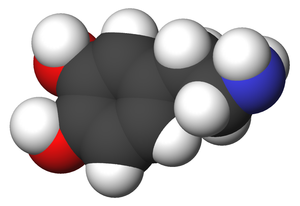
La dopamine est un neurotransmetteur, une molécule biochimique qui permet la communication au sein du système nerveux, et l'une de celles qui influent directement sur le comportement. La dopamine renforce les actions habituellement bénéfiques telles que manger un aliment sain en provoquant la sensation de plaisir ce qui active ainsi le système de récompense/renforcement. Elle est donc indispensable à la survie de l'individu. Plus généralement, elle joue un rôle dans la motivation et la prise de risque chez les mammifères, donc chez l'Homme aussi. Cette molécule est également impliquée dans certains plaisirs abstraits comme écouter de la musique.
Le système de récompense / renforcement aussi appelé système hédonique, est un système fonctionnel fondamental des mammifères, situé dans le cerveau, le long du faisceau médian du télencéphale.